Great Mississippi Flood of 1927

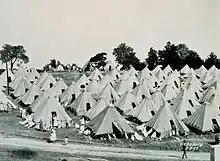
A tent-city for displaced citizens in Vicksburg, Mississippi

By August 1927, the flood subsided. Hundreds of thousands of people had been made homeless and displaced; properties, livestock and crops were destroyed. In terms of population affected, in territory flooded, in property loss and crop destruction, the flood's figures were "staggering". Great loss of life was averted by relief efforts, largely by the American Red Cross through the efforts of local workers.